Al-Mustansiriya University

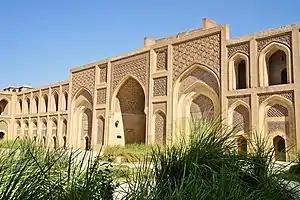
Al Mustansiriya University main door.

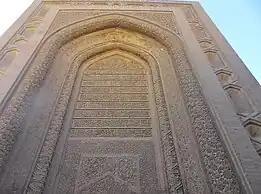
Façade on the gates of the university showing arabesque

Al-Mustansiriya University is a public university located in Baghdad, Iraq. It traces its origin back to 1227. The modern form of the university was founded in 1963.